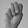
ASL letter: M